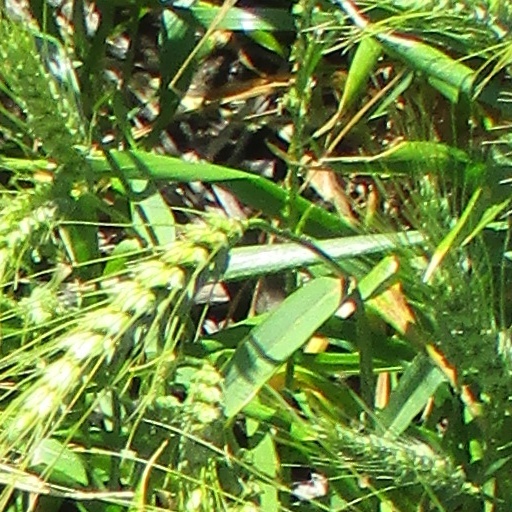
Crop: wheat